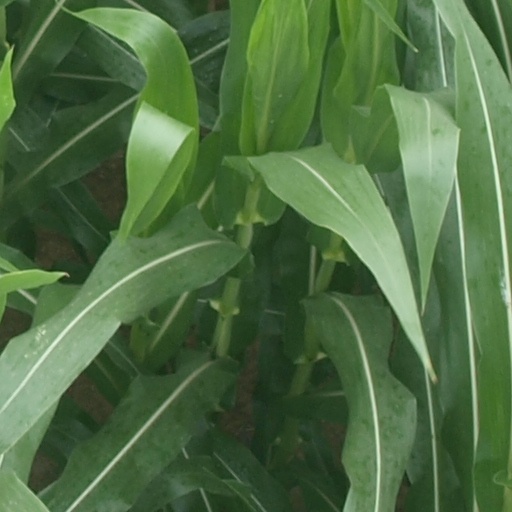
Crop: maize; corn